N-class Sydney tram

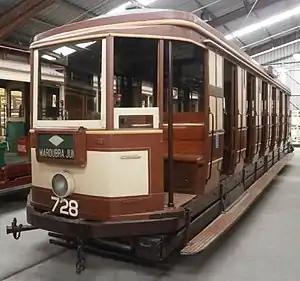
Stored in Sydney Tramway Museum

The N-class trams were a crossbench design of tram with a two-bogie design, each pair of benches had doors at each side.